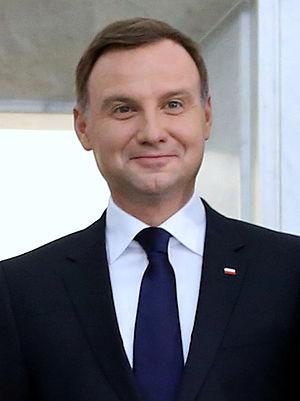
Les armoiries des présidents de la Pologne sont celles de leur famille ou ont été créées à l'admission du président au sein d'un ordre de chevalerie étranger. L'héraldique polonaise attribue un même blason à des centaines de familles différentes membres d'un même clan, ce qui explique que presque tous aient possédé des armes familiales et que les mêmes blasons aient été portés par des présidents différents.